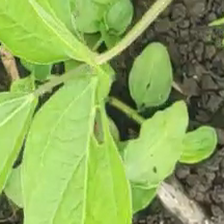
Weed species: Kena_(Commplina_benghalensio)